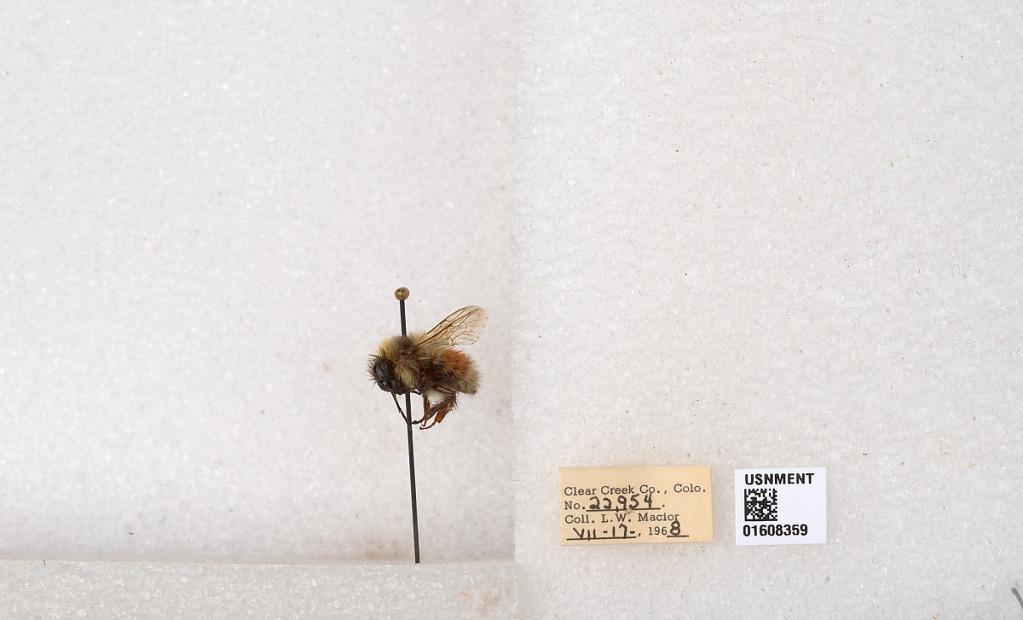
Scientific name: Bombus (Pyrobombus) sylvicola Kirby
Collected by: L. Macior
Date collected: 1968-7-17
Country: United States
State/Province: Colorado
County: Clear Creek
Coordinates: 39.6891, -105.644